1991 430 km of Silverstone

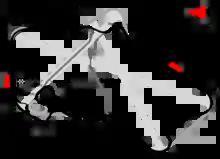
Map of the Silverstone Circuit (1991–1993)

The 1991 430 km of Silverstone was the third round of the 1991 World Sportscar Championship season, taking place at Silverstone Circuit, United Kingdom. It took place on 19 May 1991.